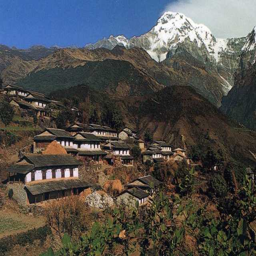
person spent semesters before dropping out to travel the world .